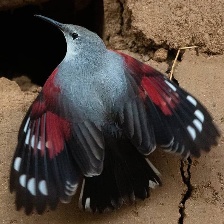
Species: WALL CREAPER
Scientific name: TICHODROMA MURARIA